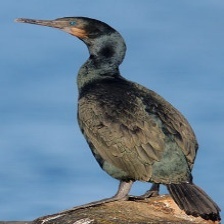
Species: BRANDT CORMARANT
Scientific name: PHALACROCORAX PENICILLATUS